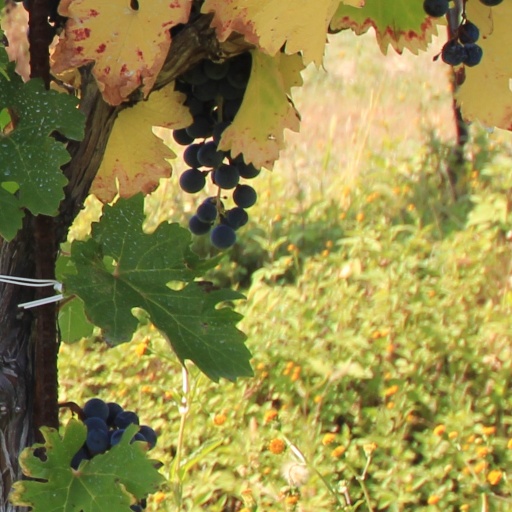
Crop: grape